Artemio Abu

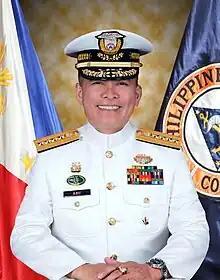

Artemio Manalo Abu is a Filipino politician and retired admiral who was the 29th commandant of the Philippine Coast Guard. As commandant, he was the overall commander of the entire Coast Guard units and commands, and is also responsible for all operations within the Philippines' maritime jurisdictions. Prior to his post, he served as the commander of the Maritime Safety Services Command and the Coast Guard Education and Training Command.